House of Tudor

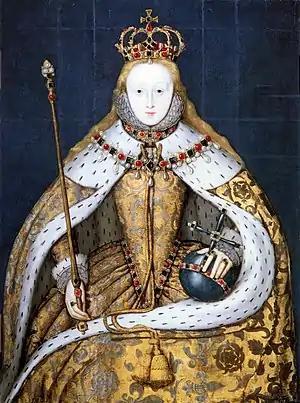
Elizabeth I at her coronation on 15 January 1559

Henry died on 28 January 1547. His will had reinstated his daughters by his annulled marriages to Catherine of Aragon and Anne Boleyn to the line of succession. Edward, his nine-year-old son by Jane Seymour, succeeded as Edward VI of England. Unfortunately, the young King's kingdom was usually in turmoil between nobles who were trying to strengthen their own positions in the kingdom by using the Regency in their favour.